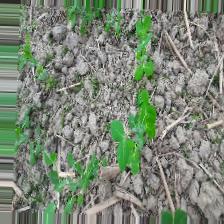
Label: Normal